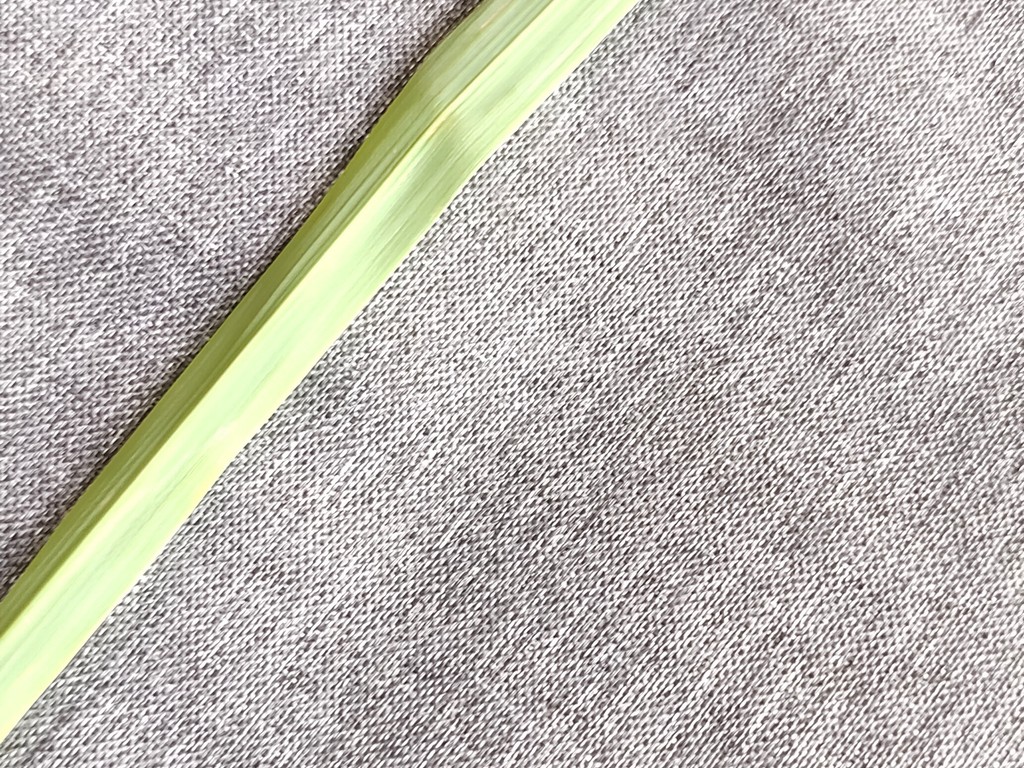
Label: Healthy